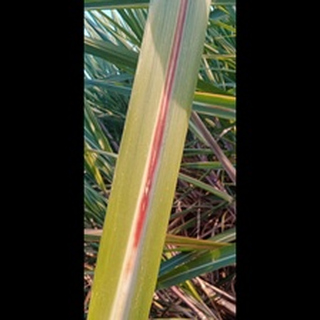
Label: sugarcane_red_rot